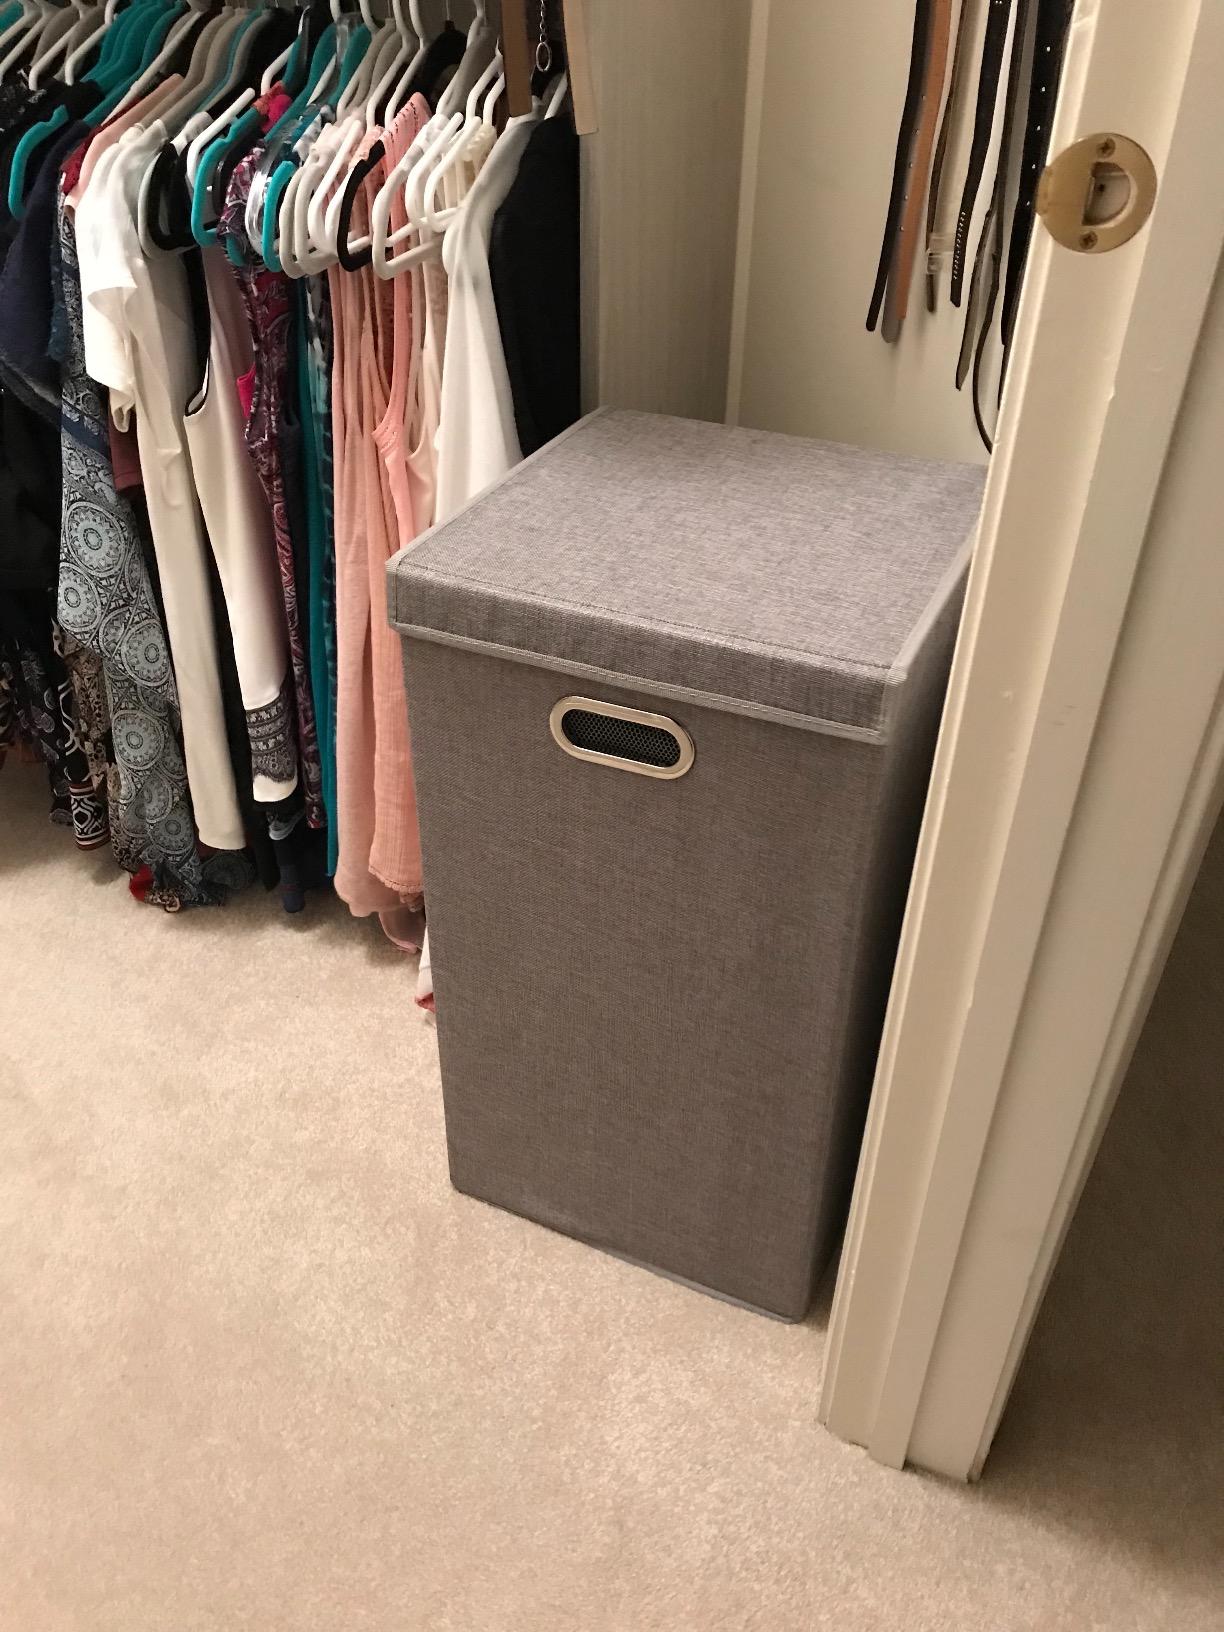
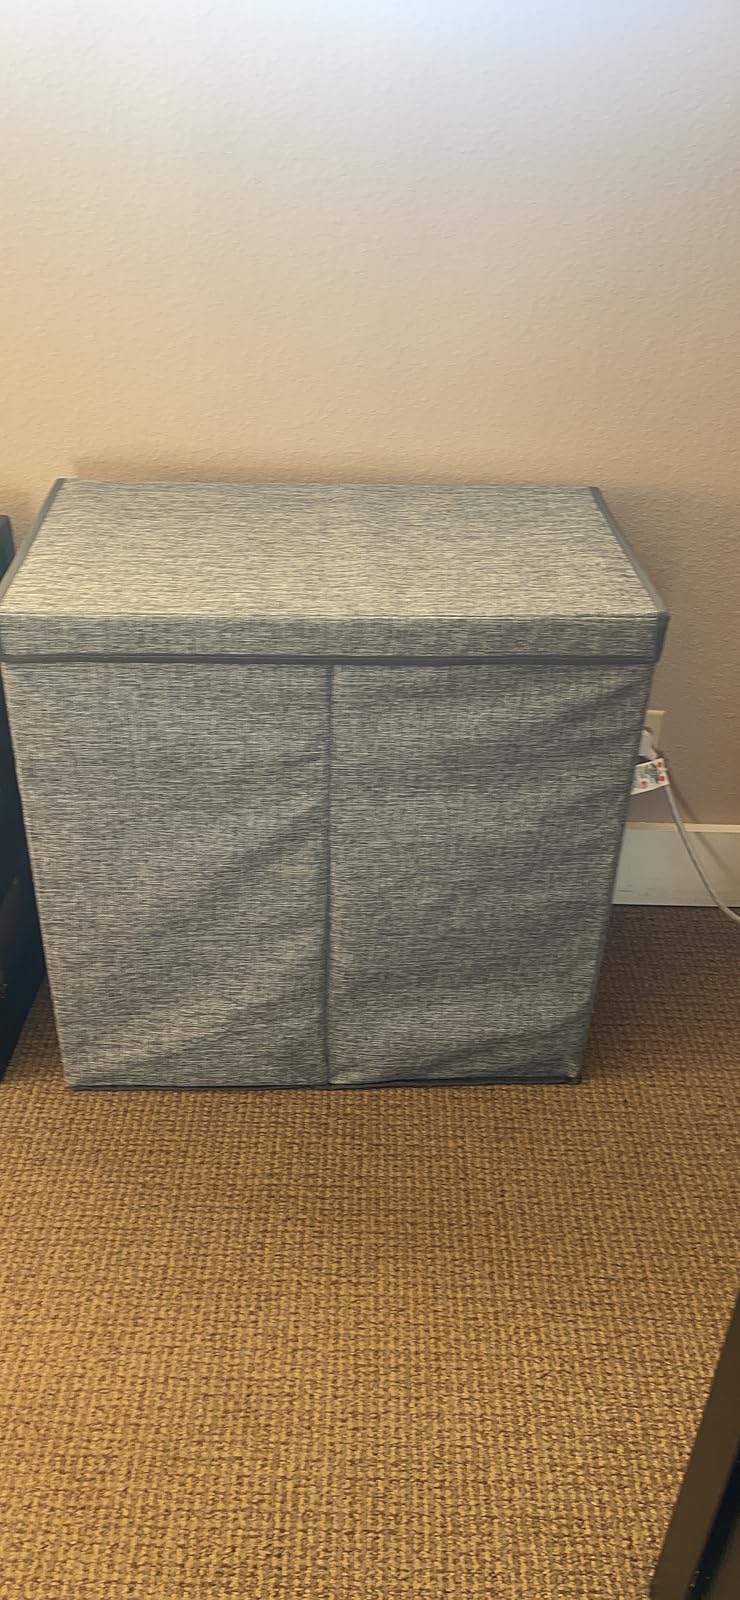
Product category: items_hamper
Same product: no